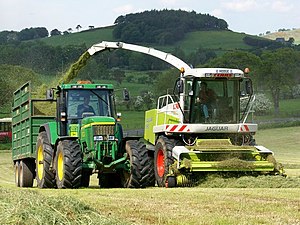
Snitter (høstmaskine) / Forstoppelse
En snitter er en høstmaskine, der bliver brugt til høst af grøntsager eller markafgrøder.